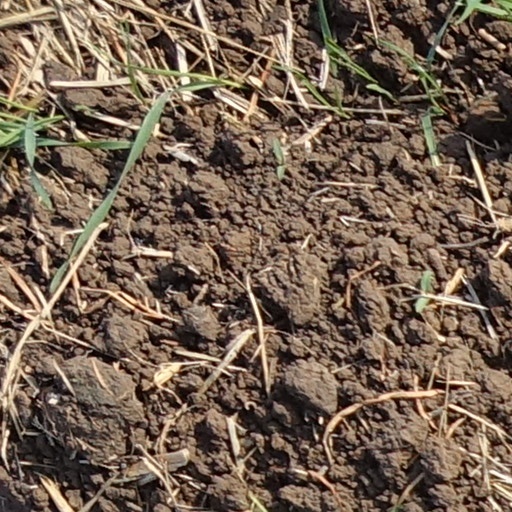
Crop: wheat